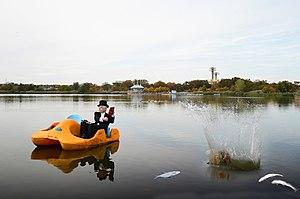
Larry Doyle est un scénariste, producteur, écrivain et humoriste américain né le 13 novembre 1958 à Camden au New Jersey. Il est principalement connu pour son travail sur les séries télévisées Beavis et Butt-Head et Les Simpson.